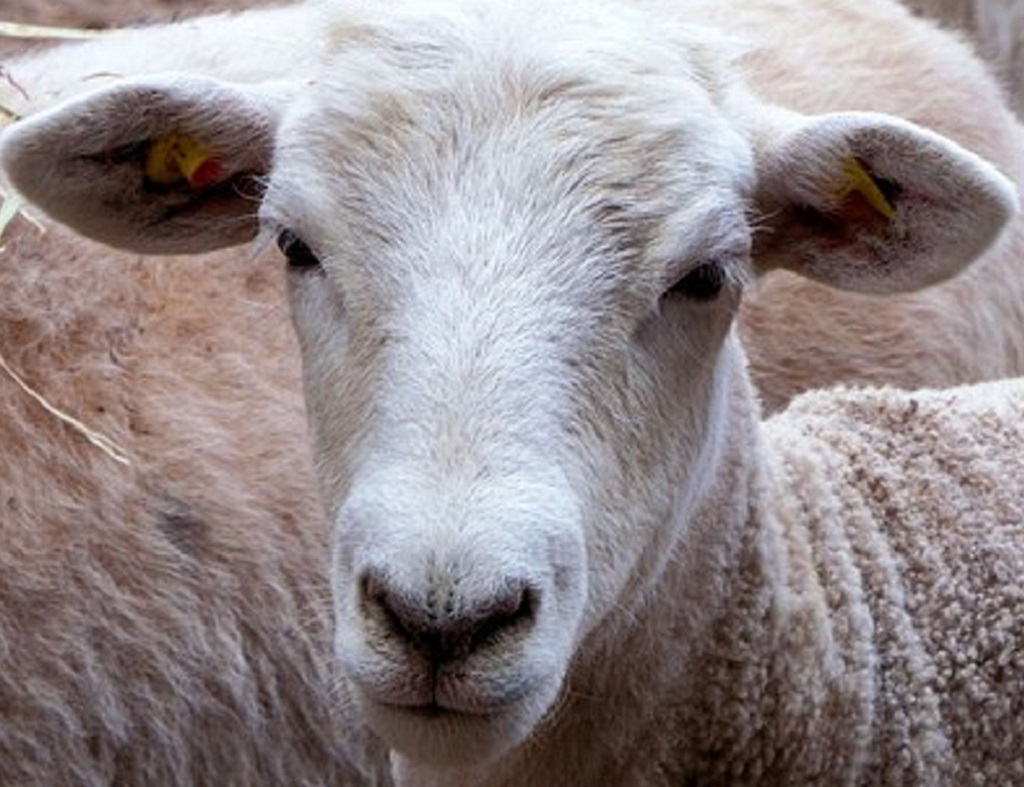
Label: no pain